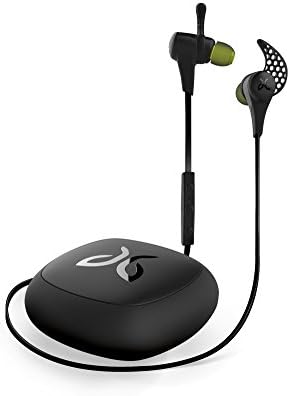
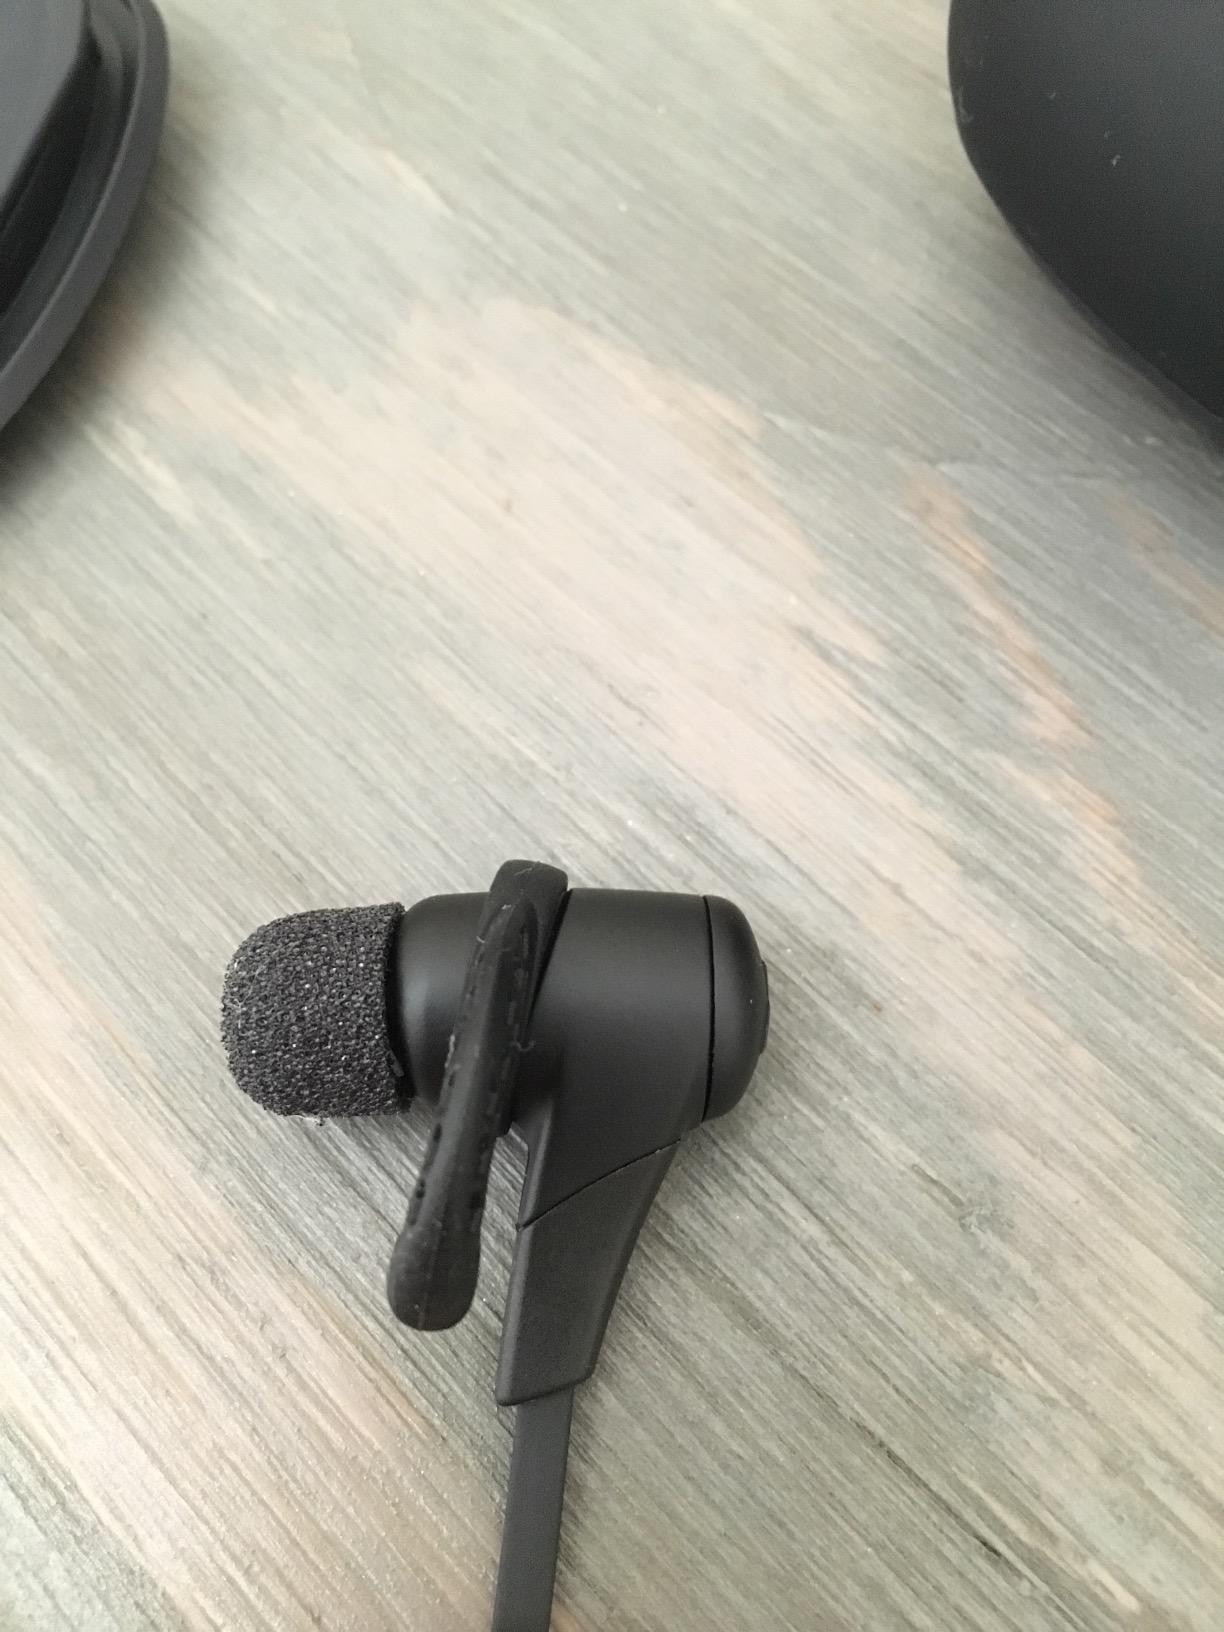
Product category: headphones
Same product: yes